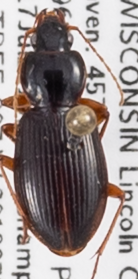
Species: Synuchus impunctatus
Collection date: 2018-07-17
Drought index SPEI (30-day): -0.654
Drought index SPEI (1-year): -0.272
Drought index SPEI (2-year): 1.45